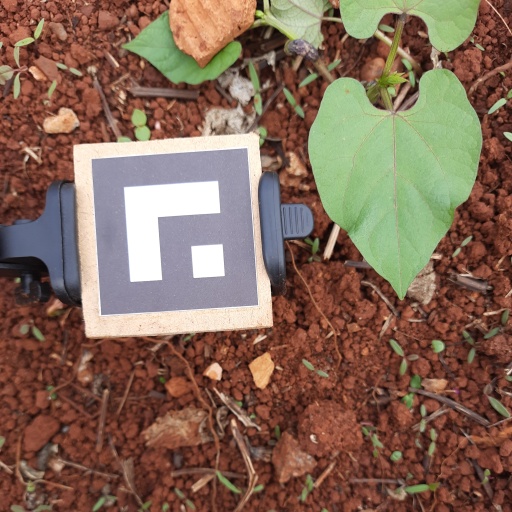
Observations: wavy surface, no eating holes, under cloudy sky